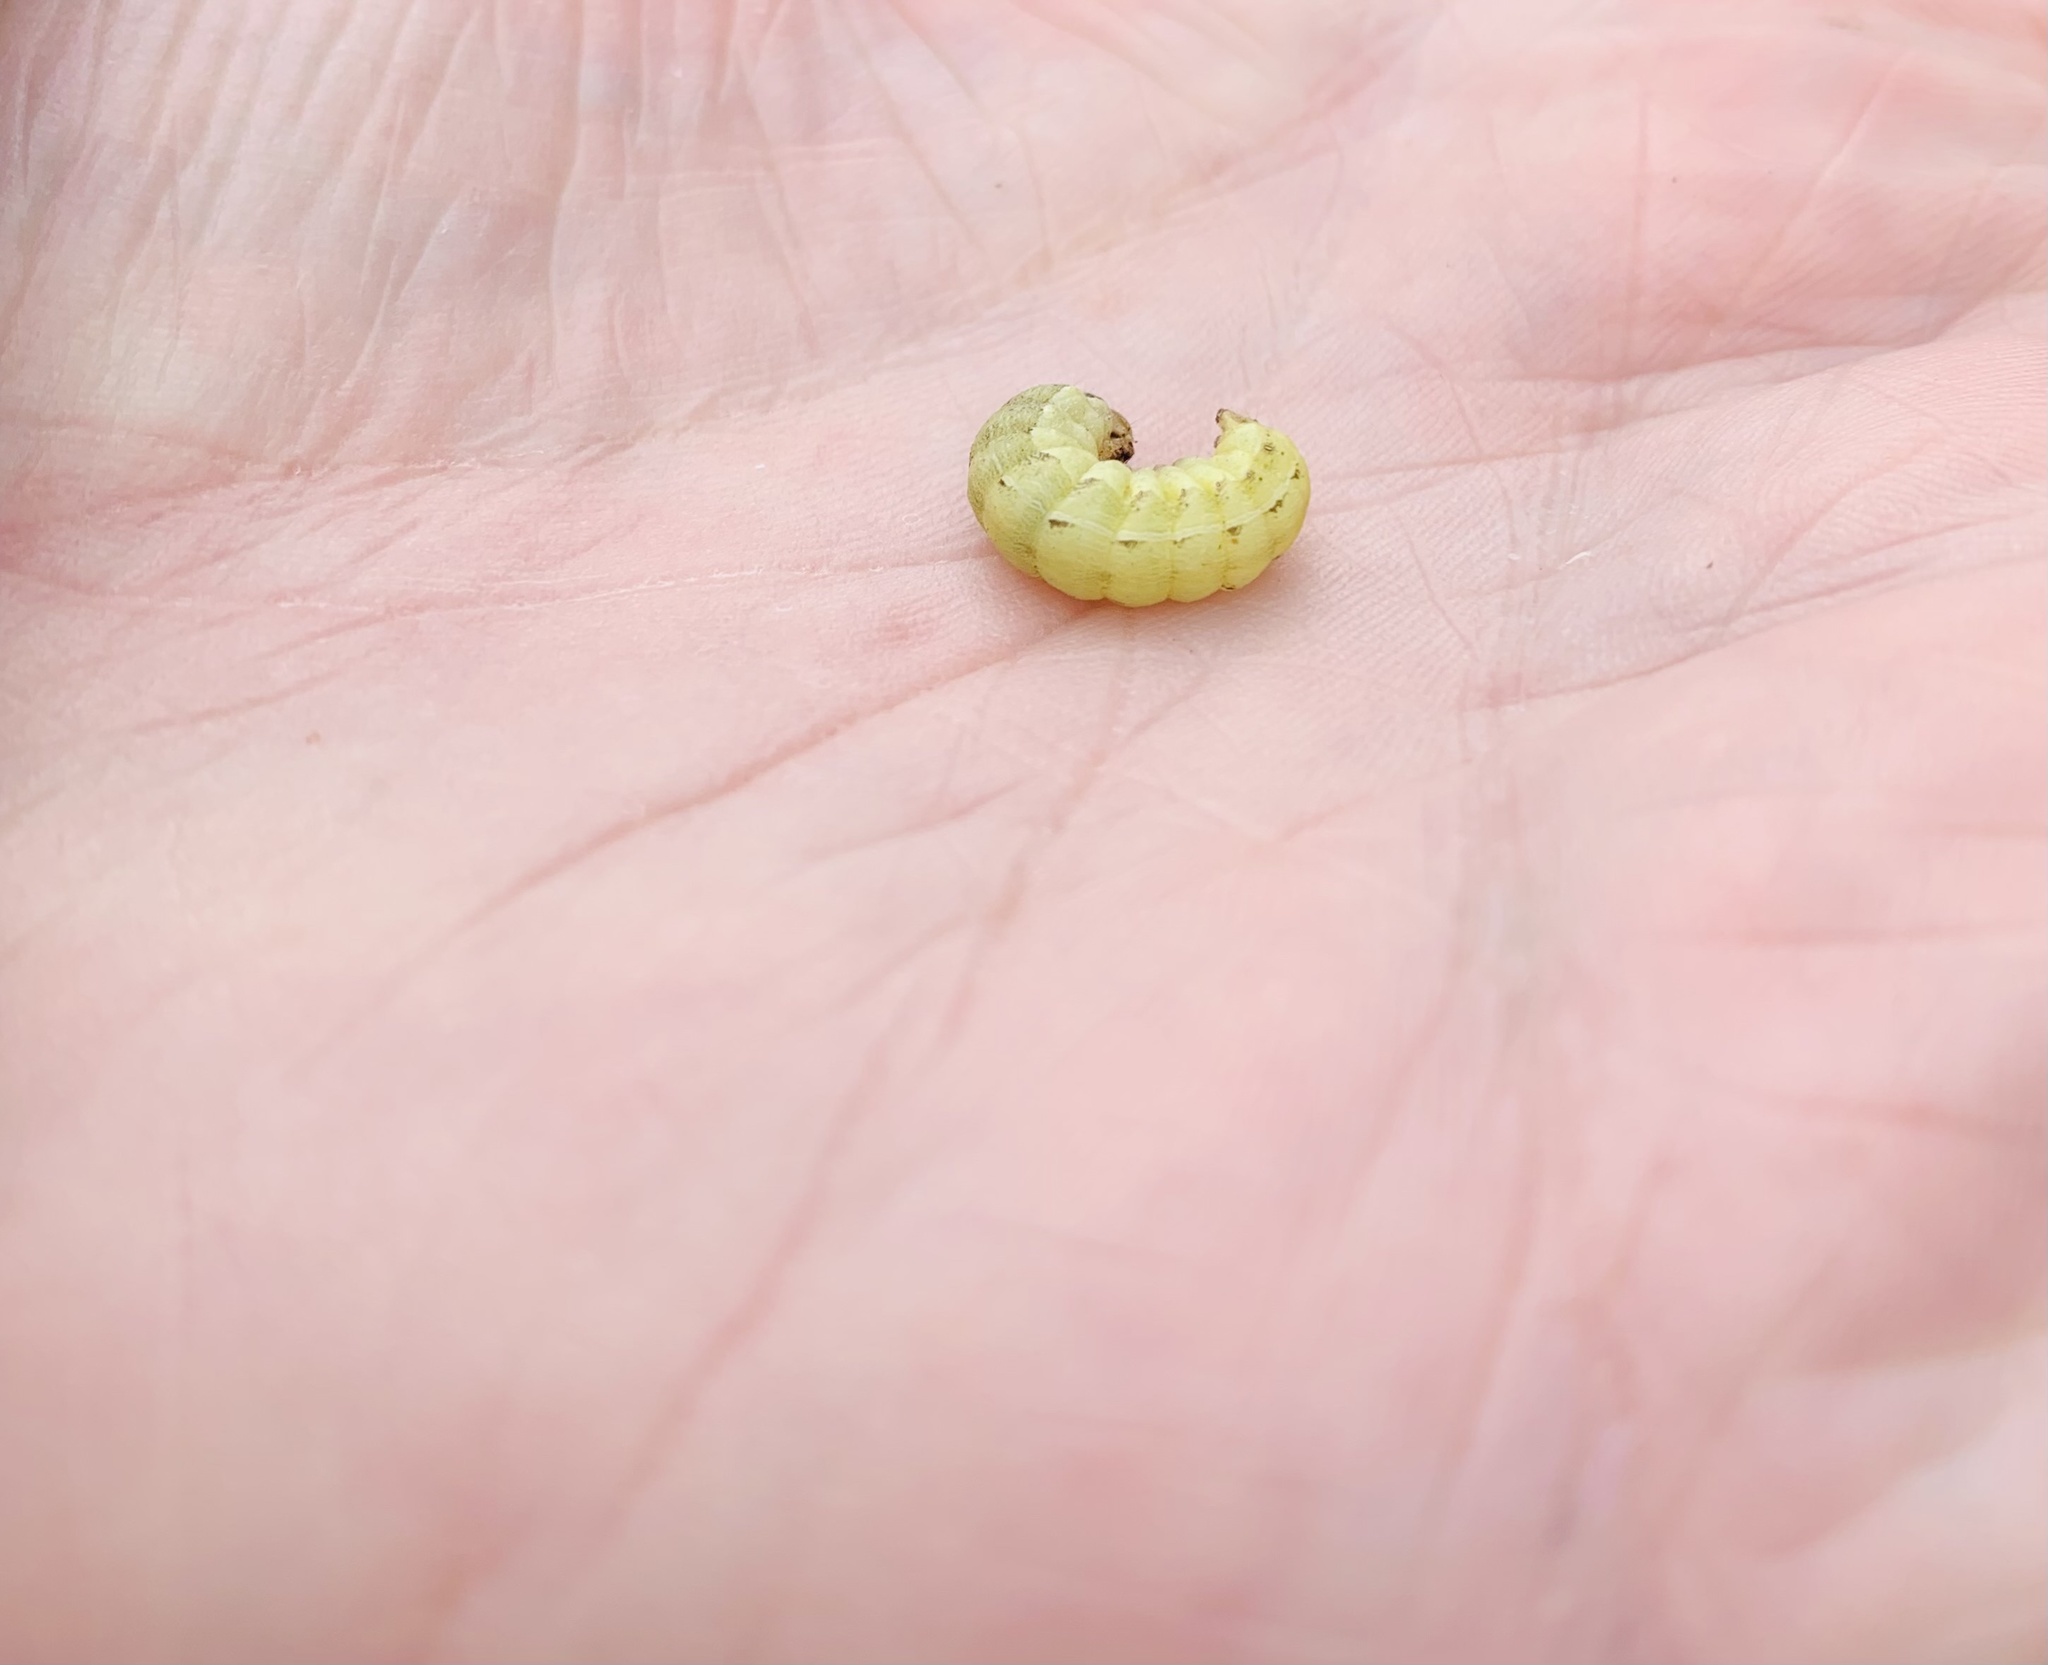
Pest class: cutworms